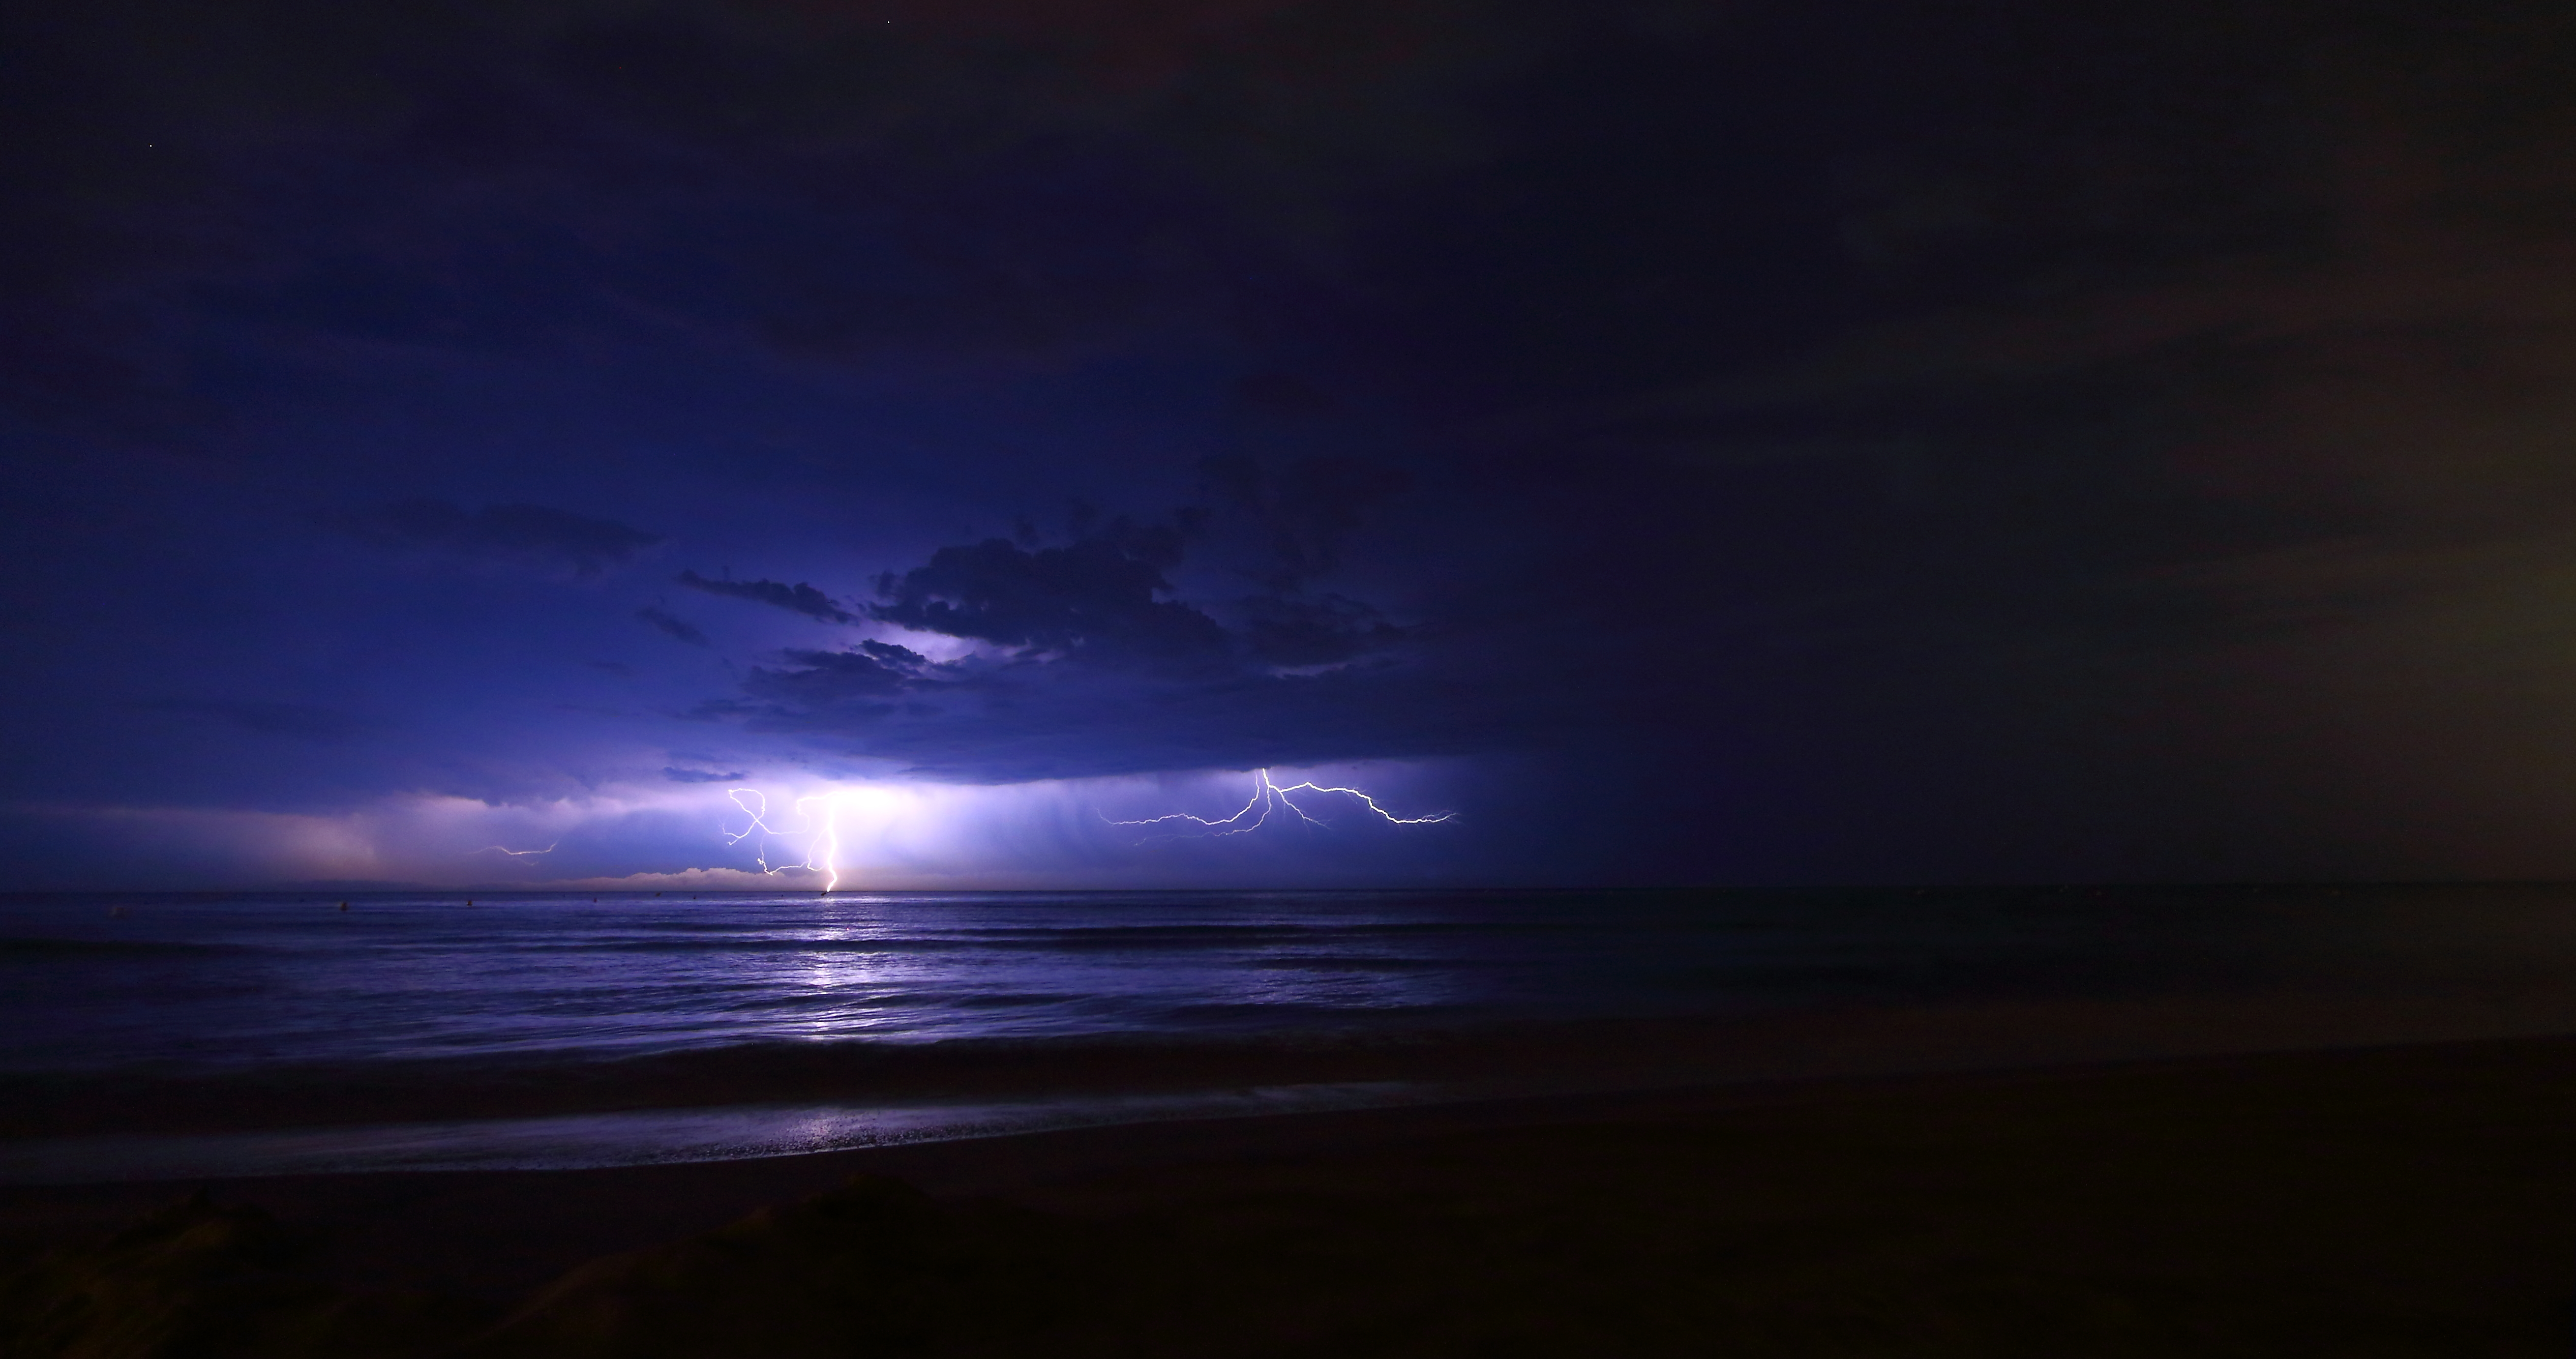
sea, ocean, horizon, cloud, sunset, night, dawn, atmosphere, dusk, weather, darkness, lightning, moonlight, orage, portlanouvelle, lightnings, clair